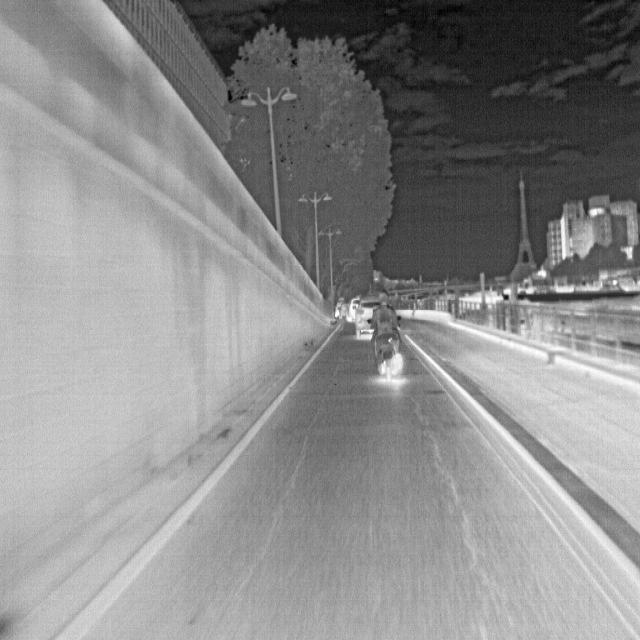
Detected objects:
label: person